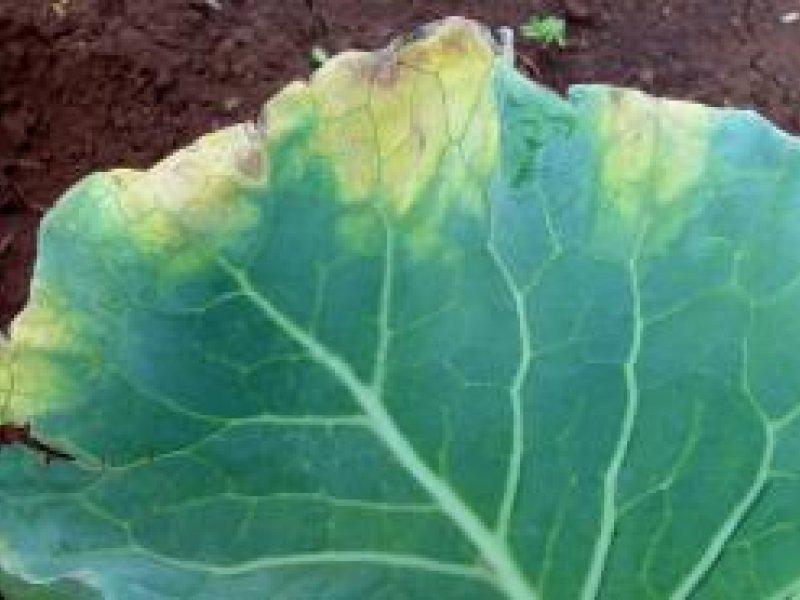
Plant: Cabbage
Disease: cabbage black rot